Bhagawan Nityananda

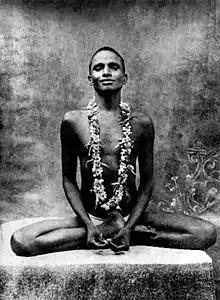
Bhagawan Nityananda as a young yogi

Nityananda (November/December, 1897 – 8 August 1961) was an Indian guru. His teachings are published in the "Chidakash Gita". Nityananda was born in Koyilandy (Pandalayini), Madras Presidency, British India (now in Kozhikode district, Kerala).